Valentina Cortese

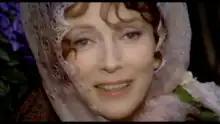
Cortese in "Appassionata" (1974)

Cortese was born on New Year's Day in Milan. Her parents were Olga Cortese and Napoleone Rossi di Coenzo, of noble origins. Cortese's father abandoned her mother shortly before her birth, and she was raised by her mother in the countryside, before being sent to Turin to live with her maternal grandparents in 1930.